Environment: real
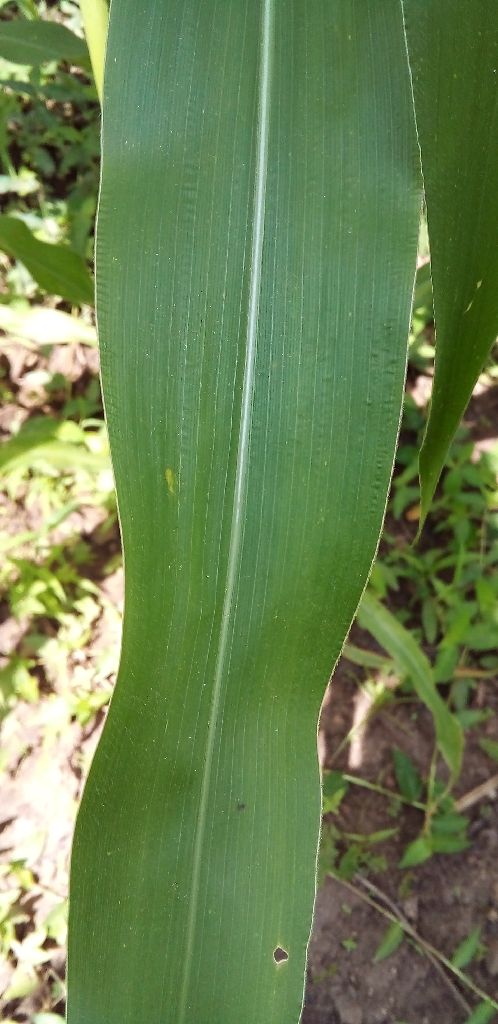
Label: healthy